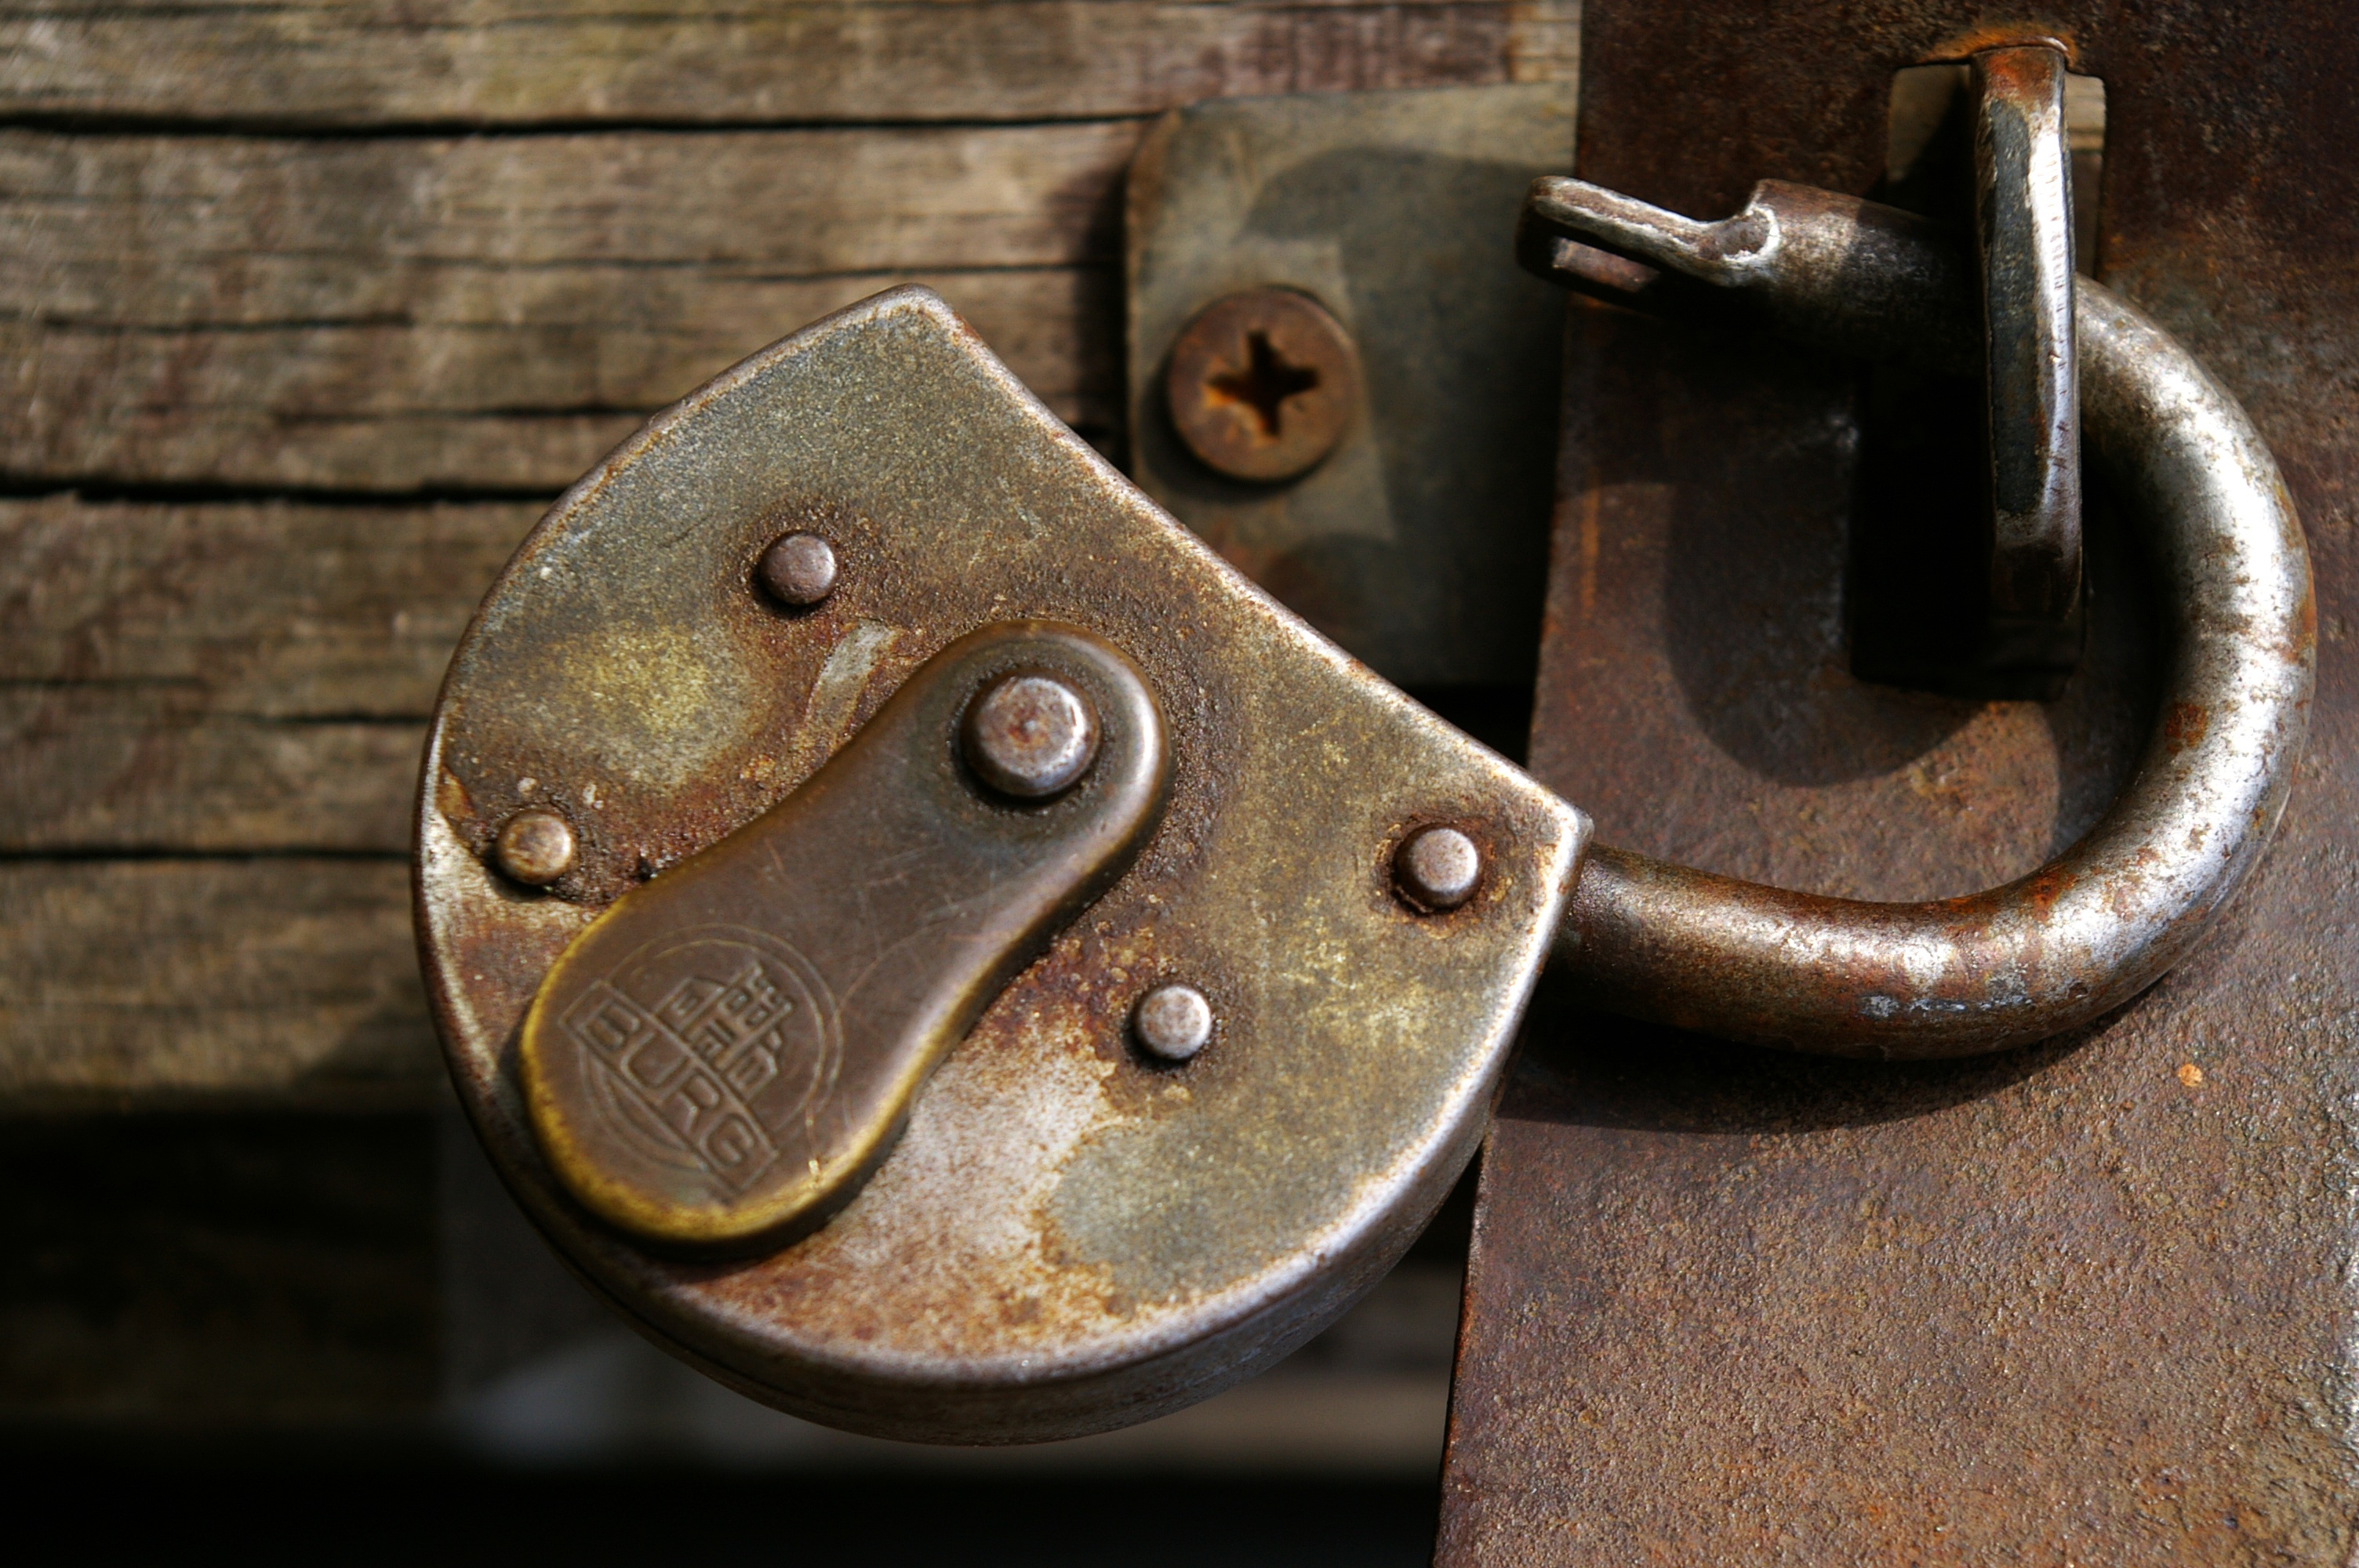
open, key, metal, castle, close, security, material, padlock, close up, wooden door, brass, bronze, closed, iron, protection, to, secure, stainless, backup, capping, shut off, padlocks, completed, u lock, backed up, gun accessory